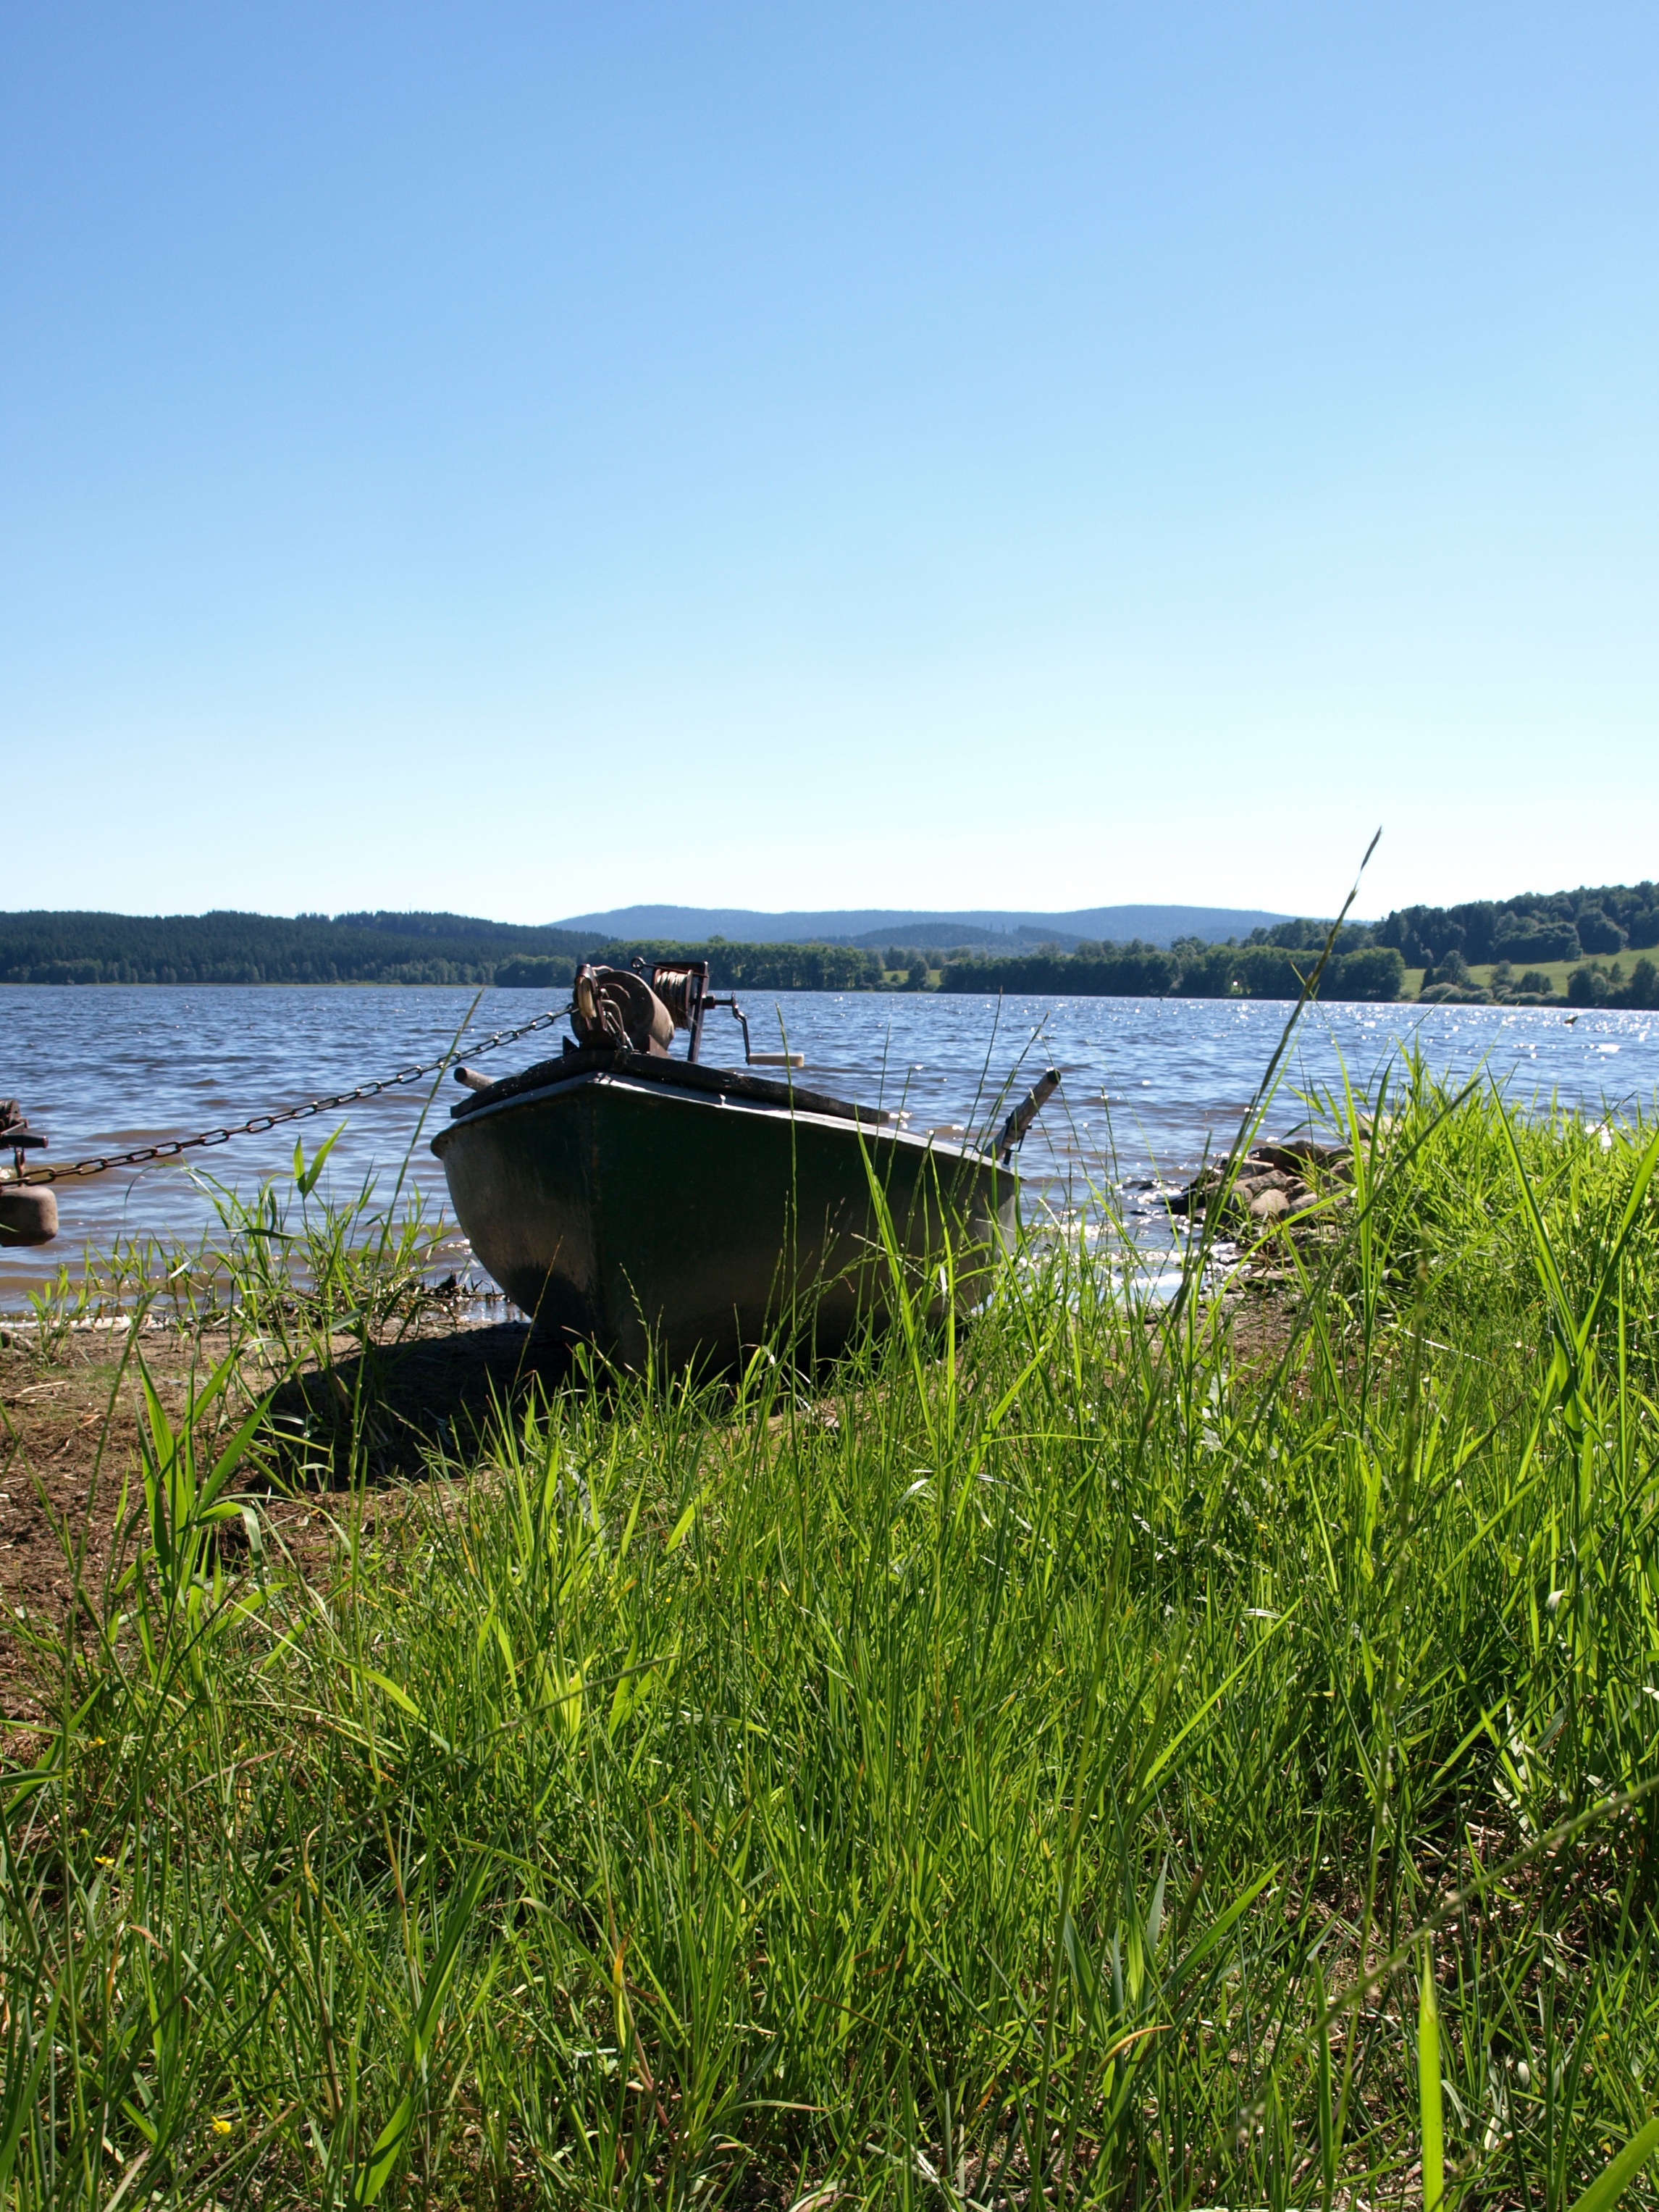
landscape, sea, coast, water, boat, shore, lake, summer, boot, vehicle, relax, holiday, bay, rest, reservoir, waterway, rowing boat, bank, boating, anchor, watercraft, watercraft rowing